Pegasus Road

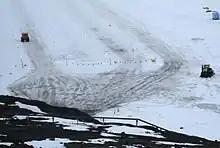
Pegasus Road transition from Ross Island to Ross Ice Shelf, near Scott Base

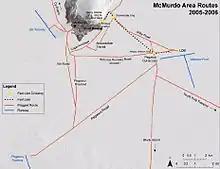
McMurdo Area Routes 2005-2006, showing Pegasus Field (lower left), Ross Island (top center), and the connecting road

Pegasus Road is an long road of dirt and packed snow constructed by the United States Antarctic Program on Ross Island and the Ross Ice Shelf in Antarctica. The trip along the road from McMurdo Station to Pegasus Field takes approximately 45 minutes in a "Delta" wheeled vehicle, although on occasion high temperatures have damaged the runway and caused the road surface to deteriorate enough to lengthen the trip to two hours.